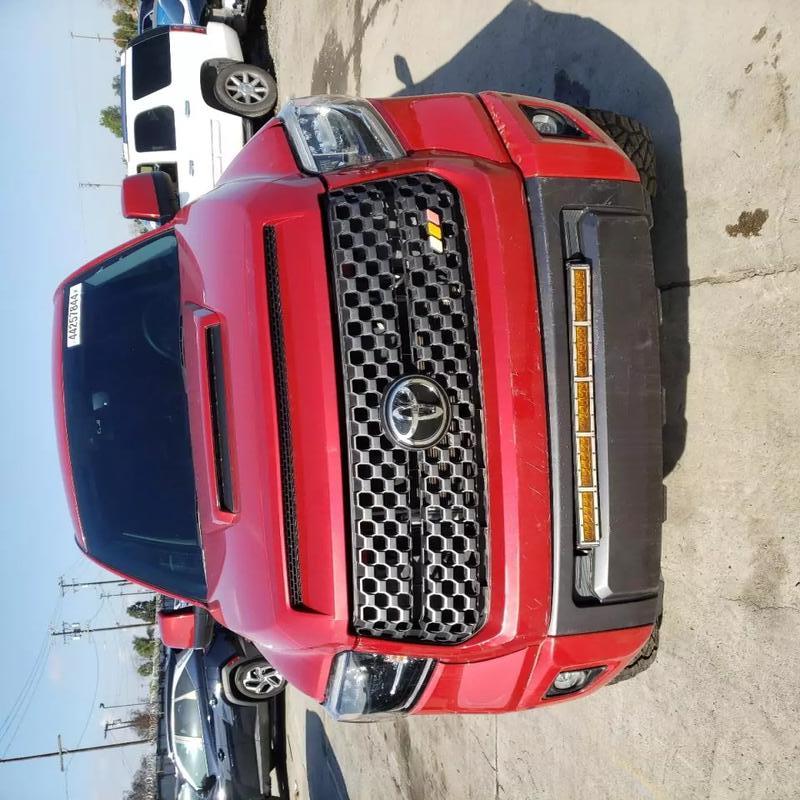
Aucun dommage détecté.
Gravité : aucun